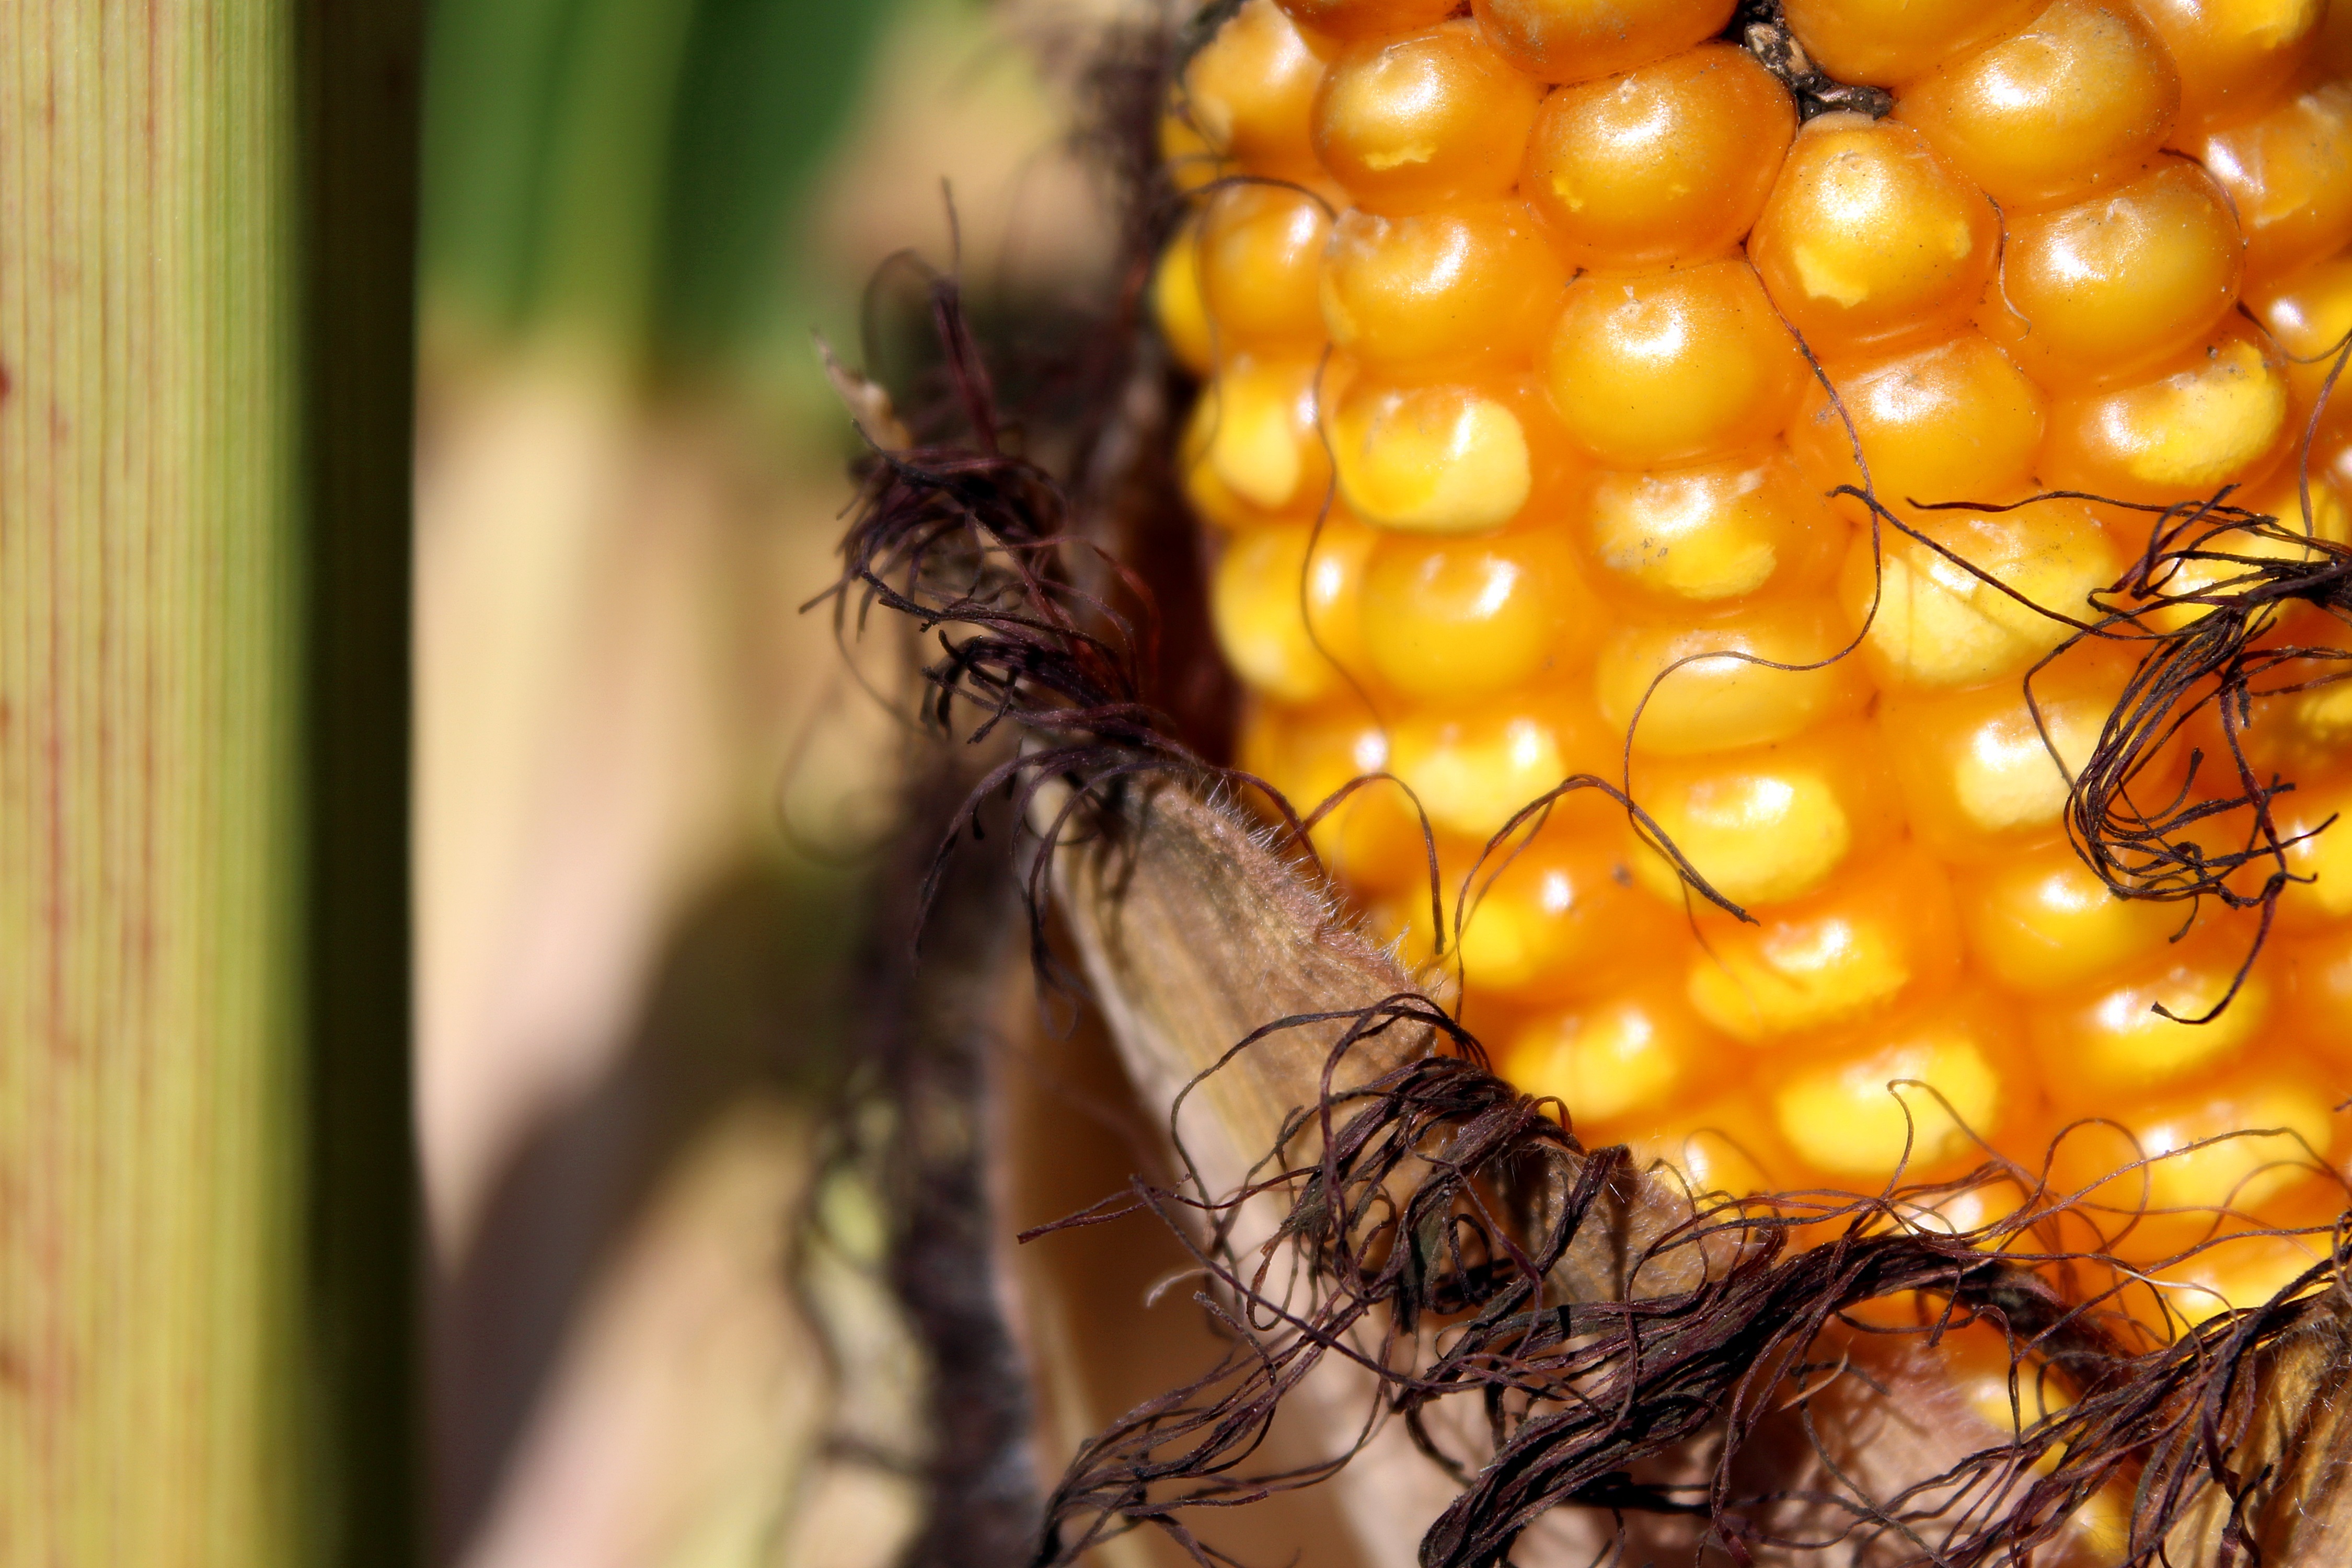
nature, branch, plant, field, photography, sweet, sunlight, leaf, flower, dry, ripe, pollen, food, harvest, produce, insect, autumn, corn, butterfly, yellow, close, eat, flora, fauna, invertebrate, close up, vegetables, bee, cornfield, macro photography, corn on the cob, honey bee, withers, piston, corn kernels, fodder maize, harvest time, corn plant, corn harvest, membrane winged insect